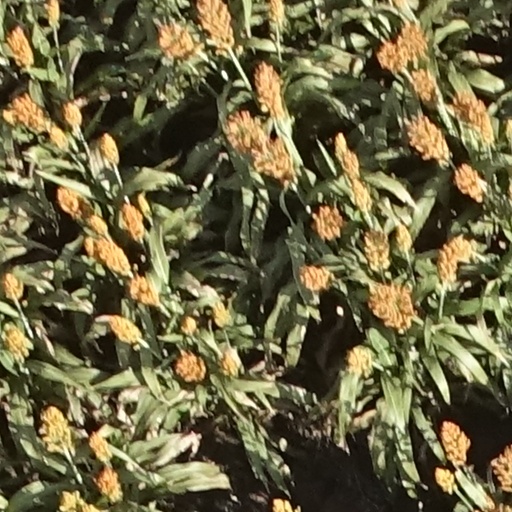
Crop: sorghum